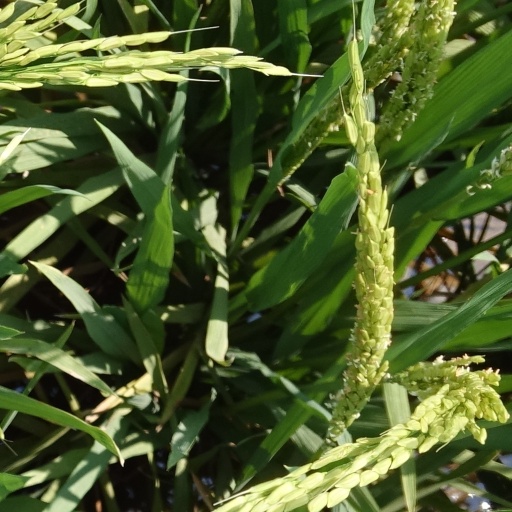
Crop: rice